Expansion plans for Milton Keynes

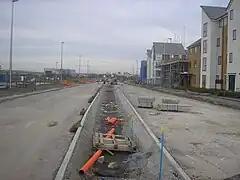
A new 'city street' under construction in Broughton Gate, Eastern Expansion Area

In the shorter term, MKP have created development briefs for the East and West flanks that call for high density development well away from the centre, without any grid roads (although featuring 'city streets' which serve a similar purpose but do not follow the grid pattern and lack the green spaces on either side). The areas will have restricted parking facilities – expecting instead that the population will rely on public transport. The target density here is 35 dwellings per hectare. The larger of these begins south of Stony Stratford in the parish of Calverton and is an area the size of three grid squares (about 3 km²) but without any grid roads. This area has been named 'Fairfield'. In his ruling that this development be near Stony Stratford rather than near Whaddon, the Planning Enquiry Inspector remarked that expansion towards Whaddon is inevitable in future developments (beyond the timescale of the plan) unless further expansion crosses the M1. In his view, the M1 need not be considered a barrier to development – though this is contrary to the view of the present Borough Council administration.